Biodiversity of Albania

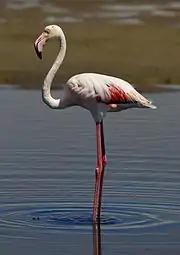
The greater flamingo is a year-round resident in Vjosa-Narta Protected Landscape.

The geographical location of Albania in combination with its variable and complex climate is responsible for the diverse bird population in the country. Over 353 species of bird have been recorded in Albania with 11 globally threatened species and a species introduced by humans. The country is home to favorable wetlands, lagoons, lakes, estuaries and deltas together with the corresponding habitats. These habitats serve as feeding ground for thousands of migrating birds that travels between Northern Africa and Europe through the Adriatic flyway.